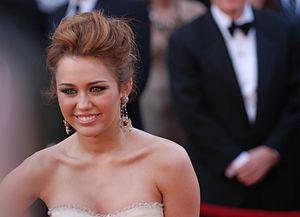
Miley Ray Cyrus, de son nom de naissance Destiny Hope Cyrus avant son changement officiel en 2008, née le 23 novembre 1992 à Nashville, dans le Tennessee, est une autrice-compositrice-interprète et actrice américaine. Elle rencontre la célébrité à l'adolescence en incarnant Miley Stewart / Hannah Montana dans une série de Disney Channel, Hannah Montana, où elle joue avec son père, le chanteur de country Billy Ray Cyrus, entre 2006 et 2011. Après avoir signé avec Hollywood Records, elle réalise son premier album, Meet Miley Cyrus, qui sera à la tête du Billboard 200 et qui est triple disque de platine après avoir été vendu à trois millions d'exemplaires. Grâce au succès de la franchise Hannah Montana, elle devient l'« idole des jeunes », selon le Daily Telegraph, et est surnommée « La reine de Disney », après les bonnes audiences de la série.